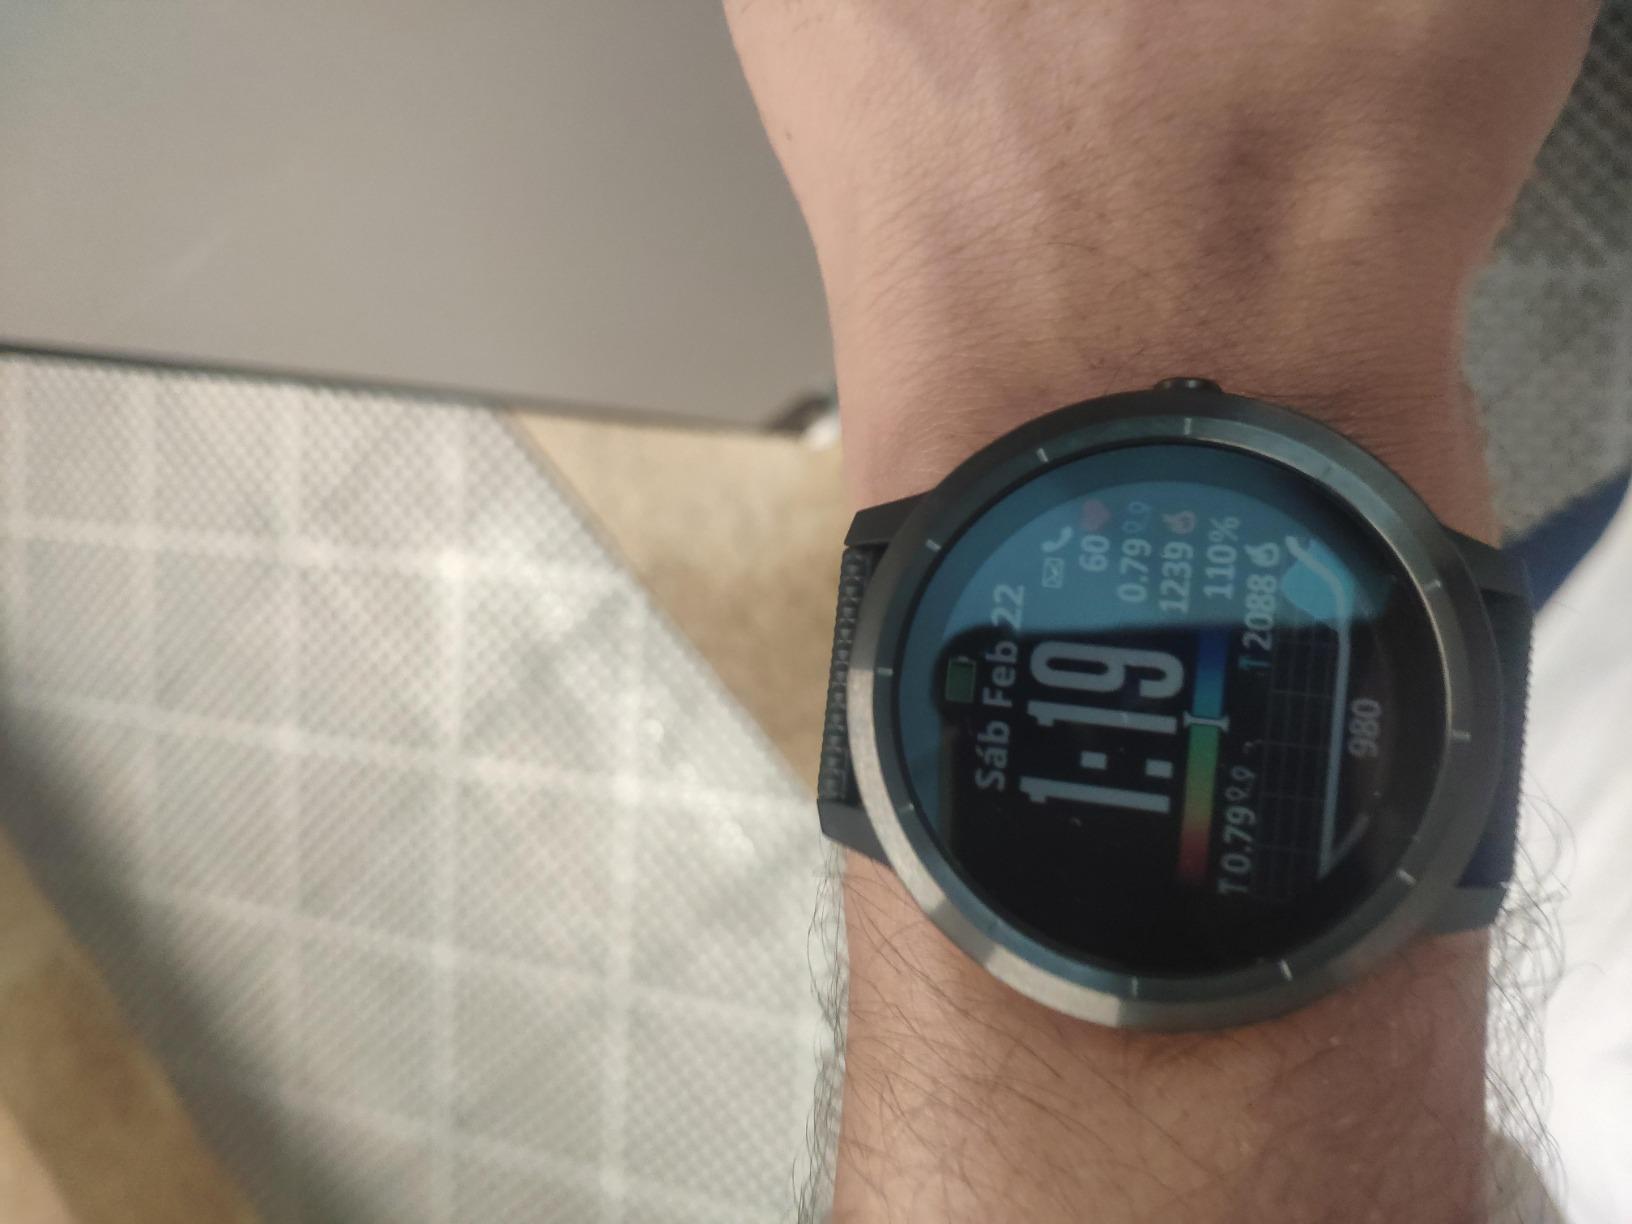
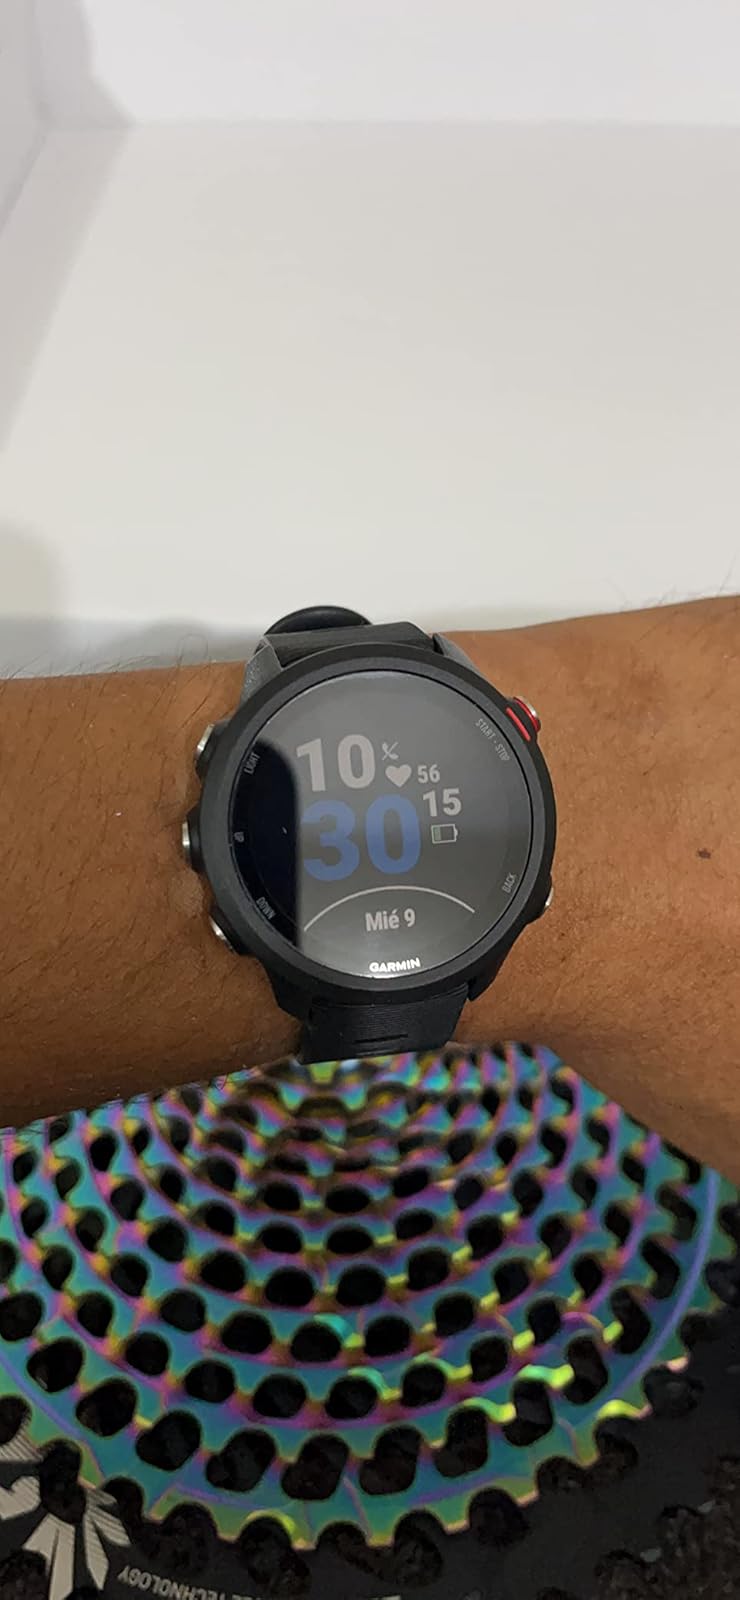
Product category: smartwatch
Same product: no